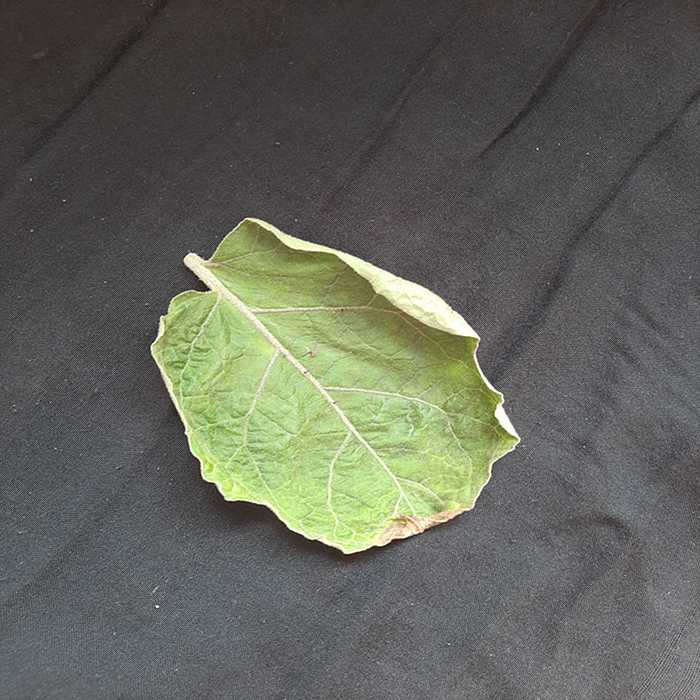
Plant: Eggplant
Label: Eggplant begomovirus